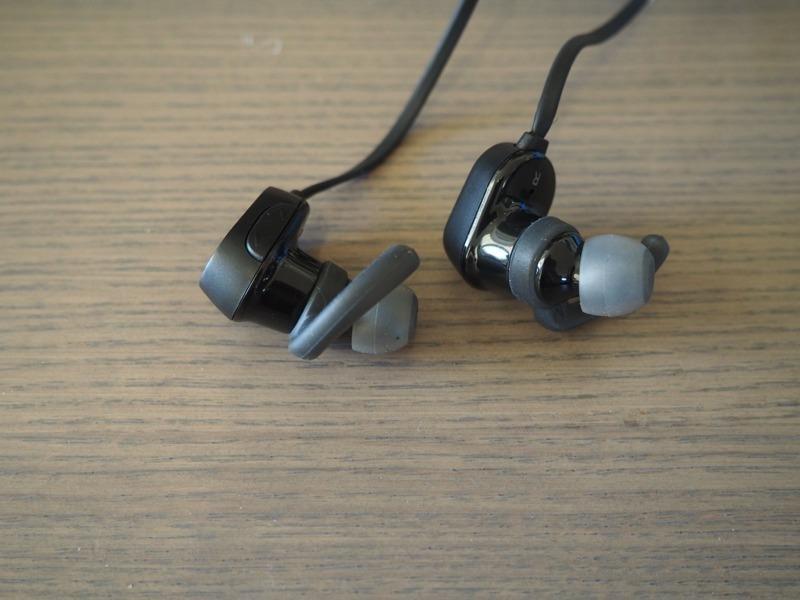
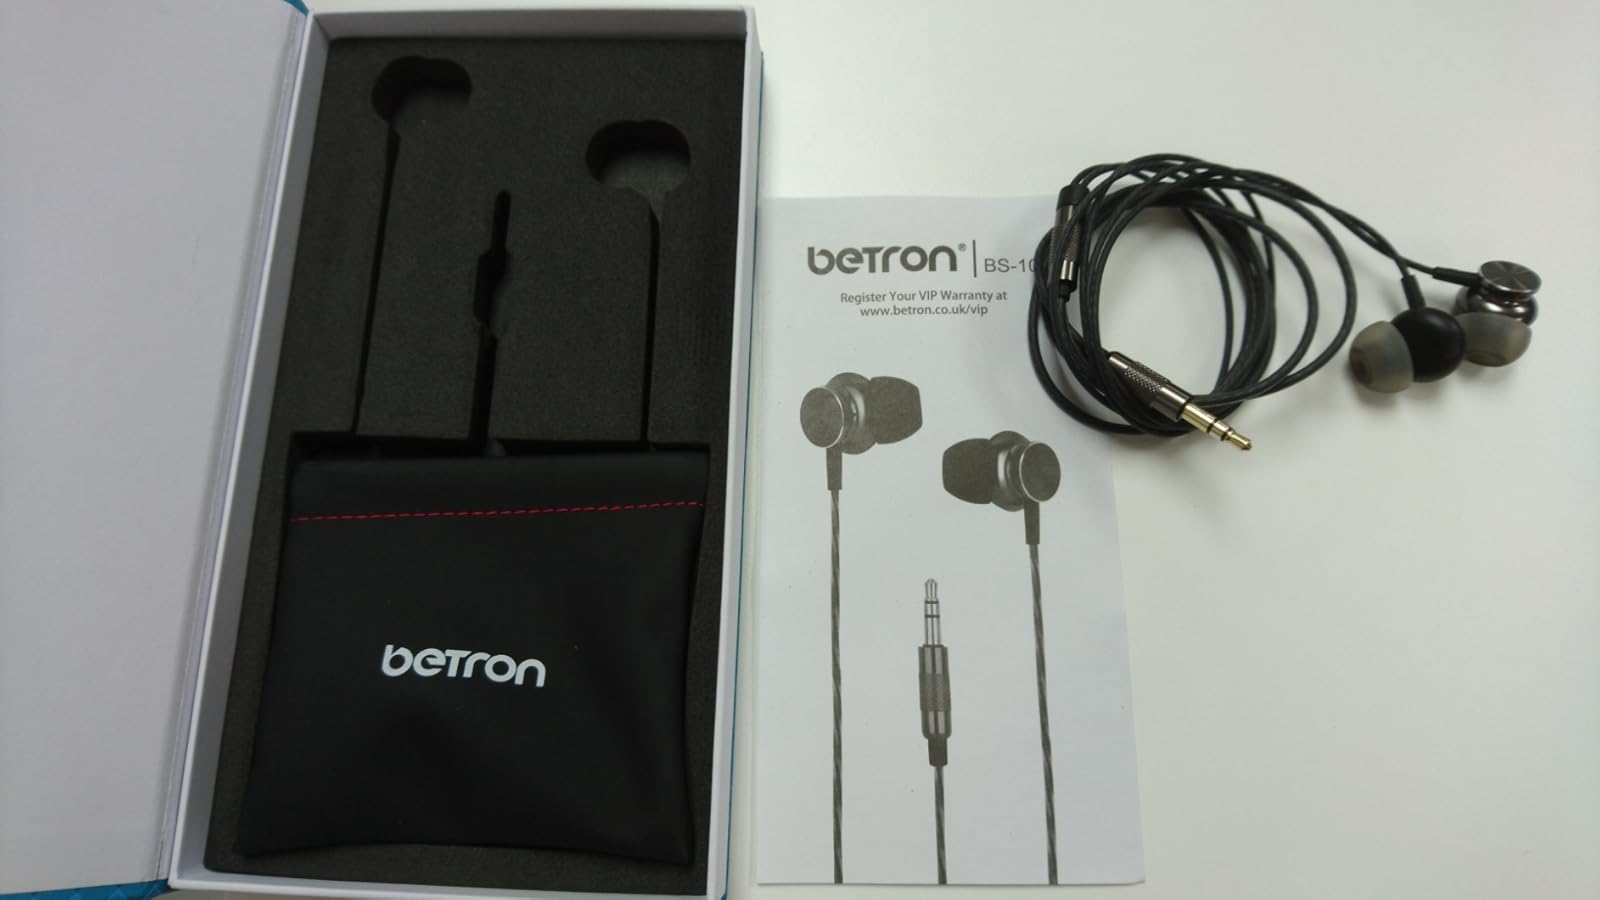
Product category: headphones
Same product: no